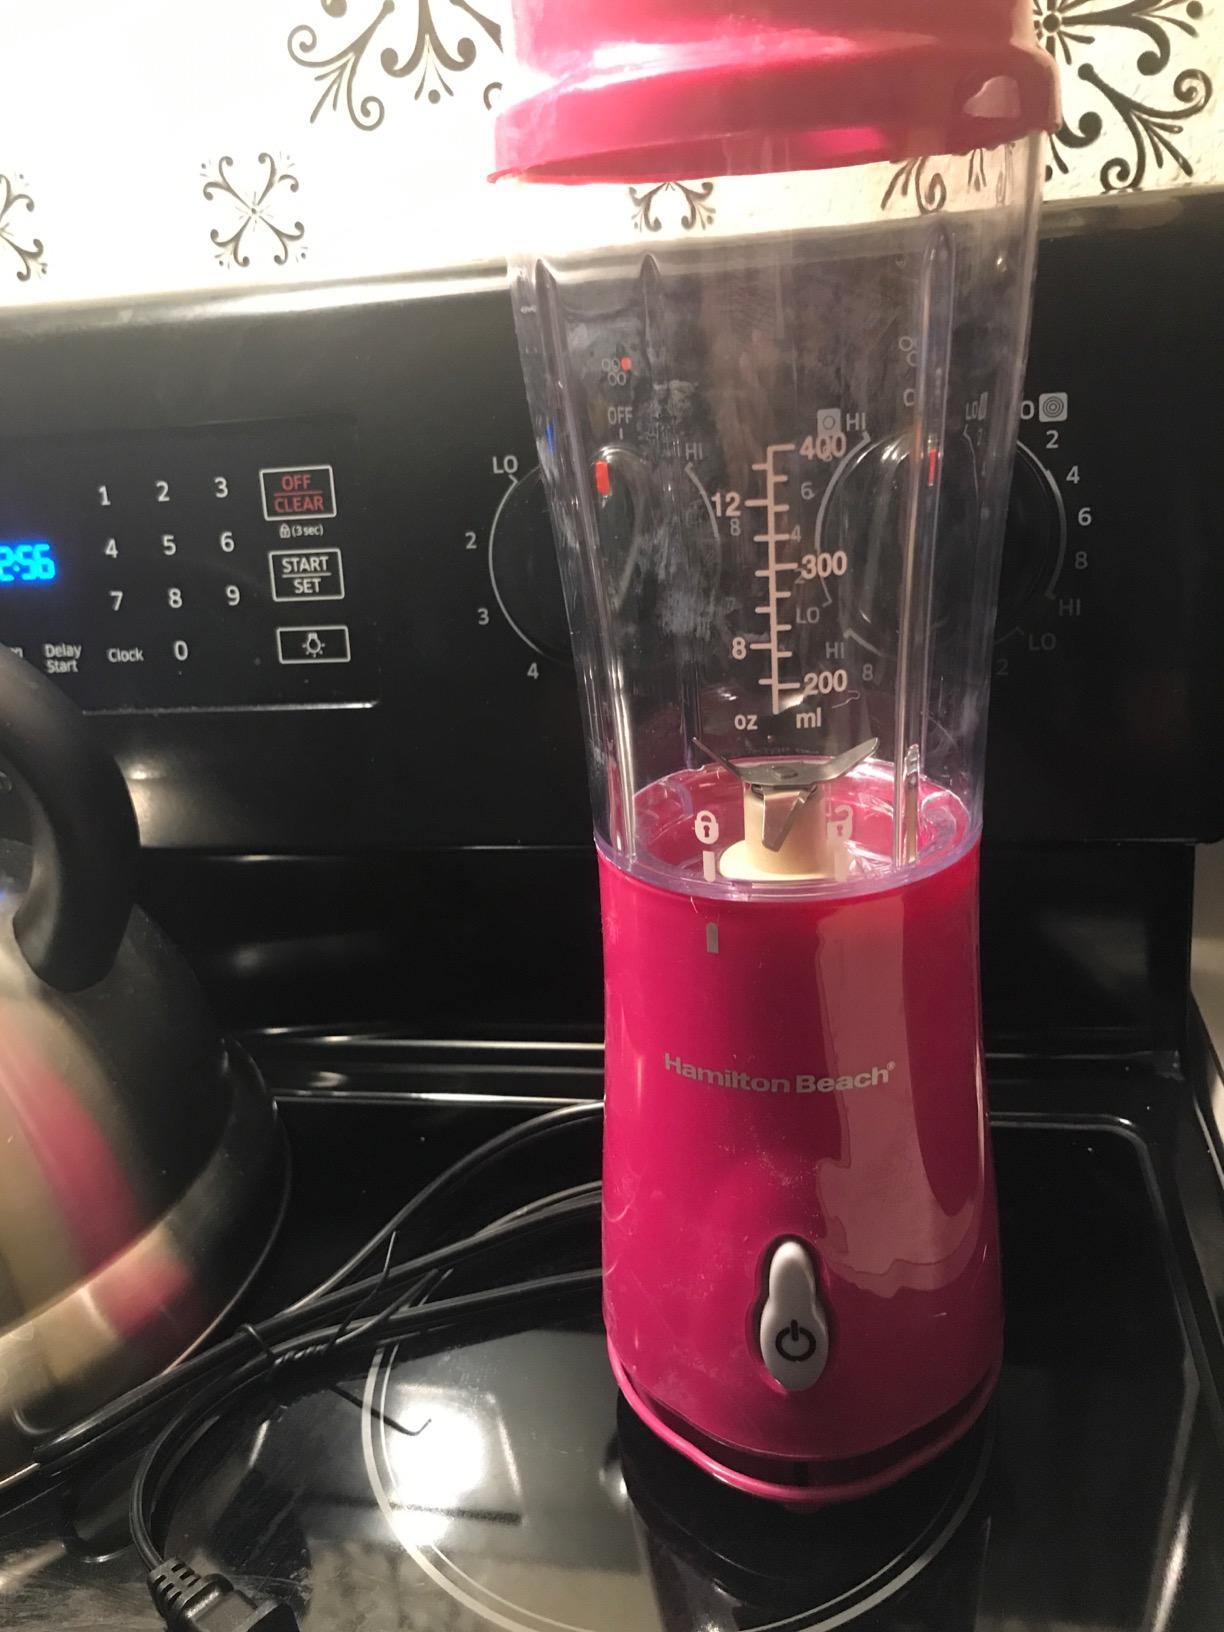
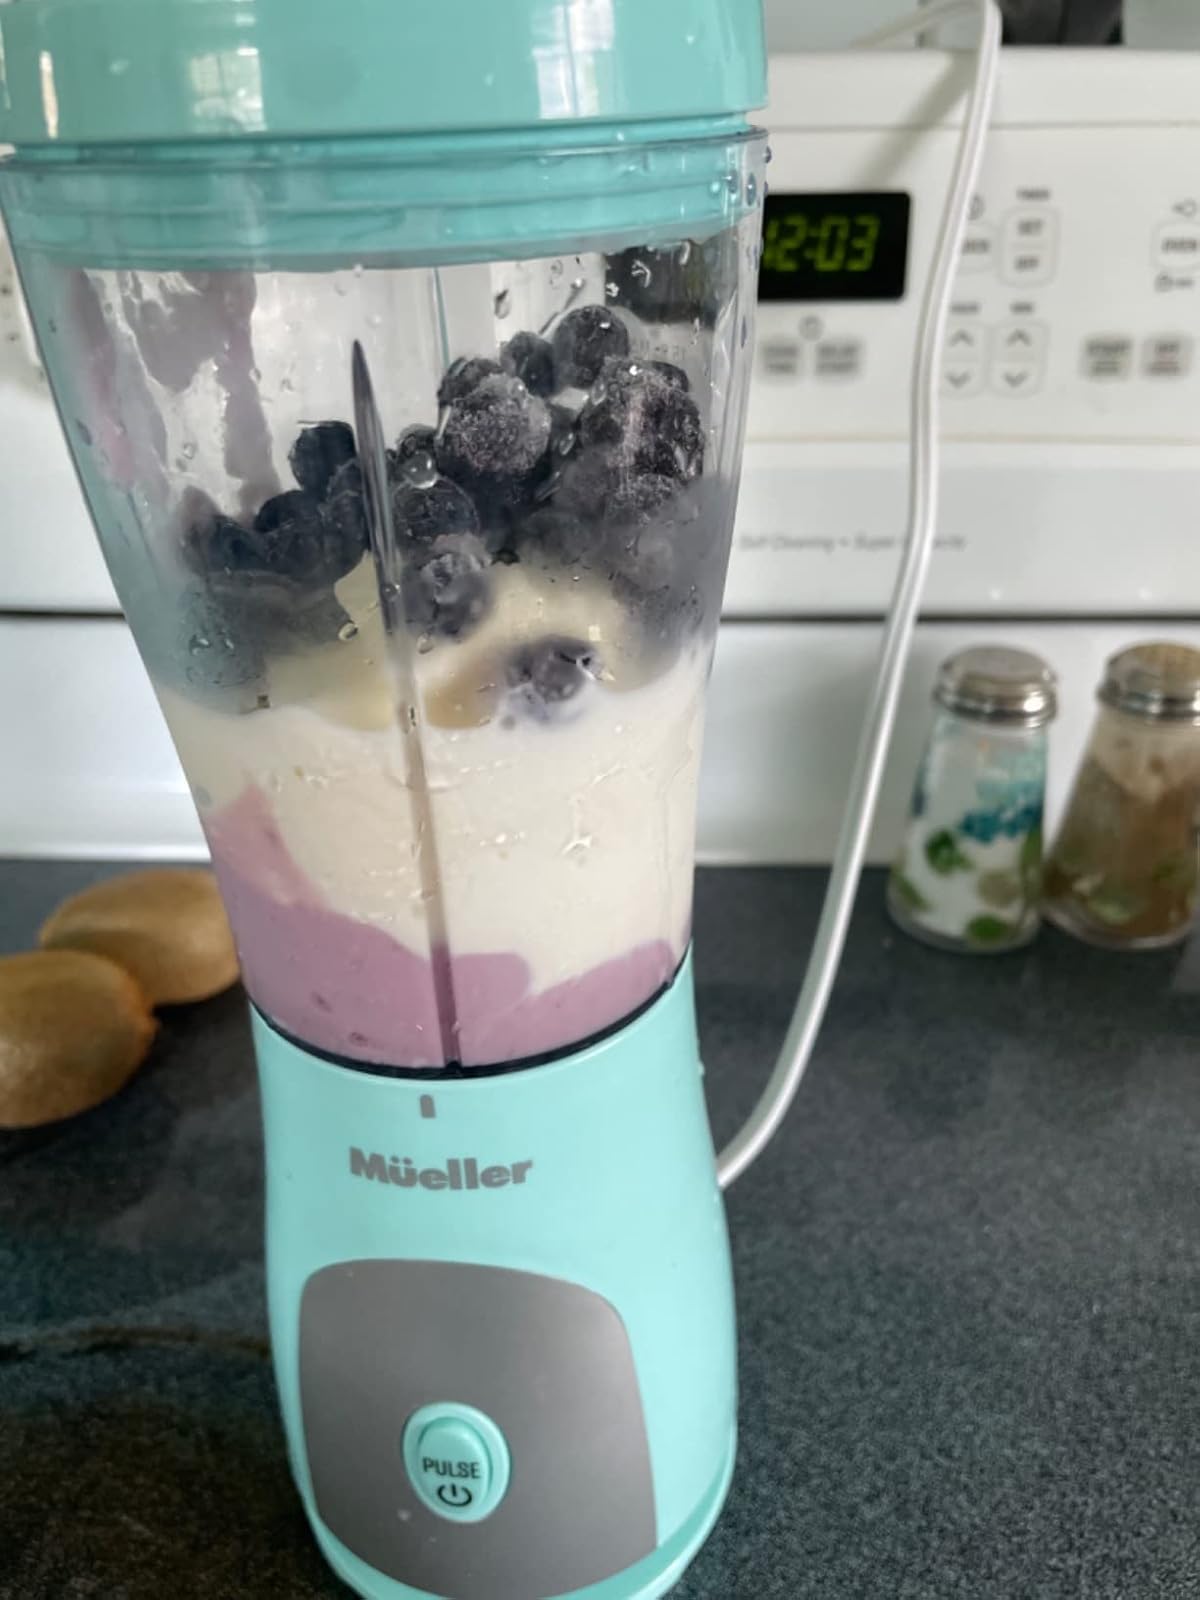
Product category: items_blender
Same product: no